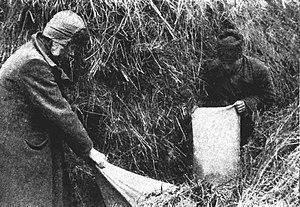
Koulak désignait, de façon péjorative, dans l'Empire russe, un fermier possédant de la terre, du bétail, des outils et faisant travailler des ouvriers agricoles salariés. Avec l'avènement du régime soviétique, le terme est devenu synonyme d'« exploiteur » et d'« ennemi du peuple » et son sens a été élargi à tout paysan possédant une vache ou des volailles.